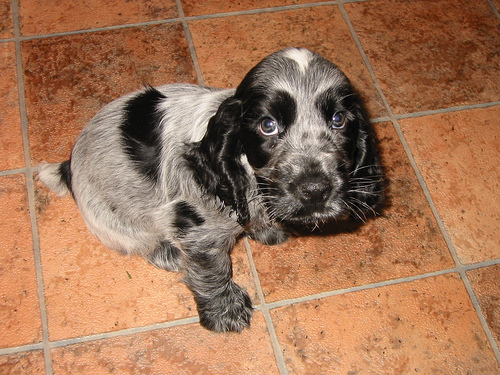
Breed: english cocker spaniel